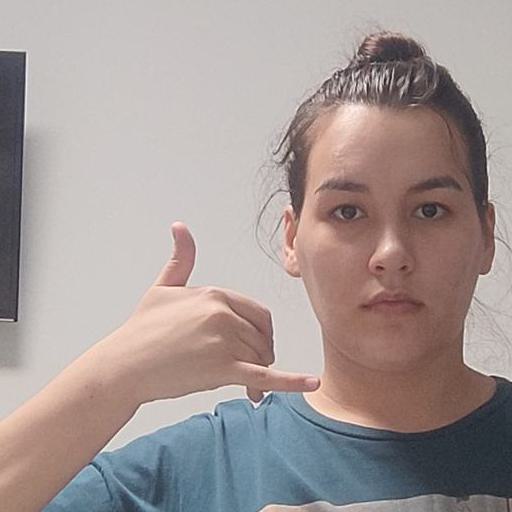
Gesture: call